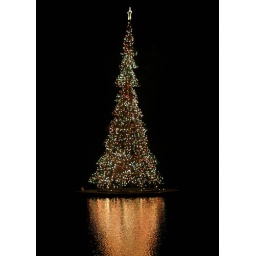
christmas tree in the center of lake avondale. (avondale estates - decatur, ga)